2020 United States elections

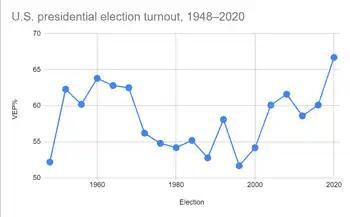
Turnout by voting eligible population (VEP) in U.S. presidential elections since 1948.

With many states easing rules on early voting in the midst of the COVID-19 pandemic, the 2020 election saw an unprecedented rate of early voting. By October 26, with eight days remaining until the election, the total early vote throughout the United States had eclipsed that of 2016. In total, about 100 million voters cast early votes, compared to the approximately 57 million early votes cast in 2016. Democrats disproportionately voted by mail, while Republicans tended to vote more frequently in person.